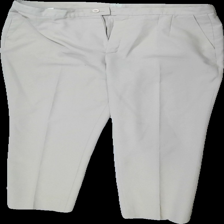
View: front
Type: Trousers
Category: Ladies
Brand: Missing
Colors: Beige
Material: 100% Polyester
Cut: Regular
Season: All
Price range: <50
Recommended usage: Reuse
Description: beige trousers